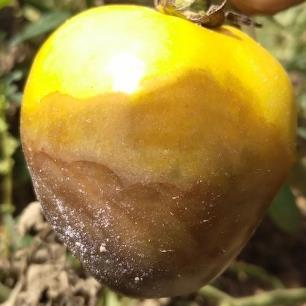
Crop: Tomato
Condition: blossom-end-rot-d